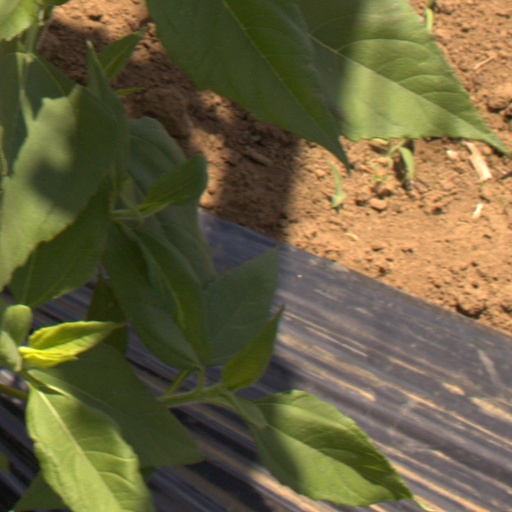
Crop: Jerusalem artichoke